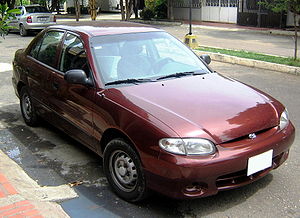
Hyundai Accent / Accent (X3, 1994−1999) / Udstyr
Hyundai Accent er en personbilsmodel fremstillet af Hyundai Motor siden foråret 1994. Modellen afløste forgængeren Hyundai Pony og har skiftevis tilhørt miniklassen og den lille mellemklasse. Hyundai Accent var efter Hyundai S-Coupé den anden bilmodel med egenudviklet motor, hvor forgængerne kørte med licensproducerede Mitsubishi-motorer.